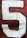
Number: 5